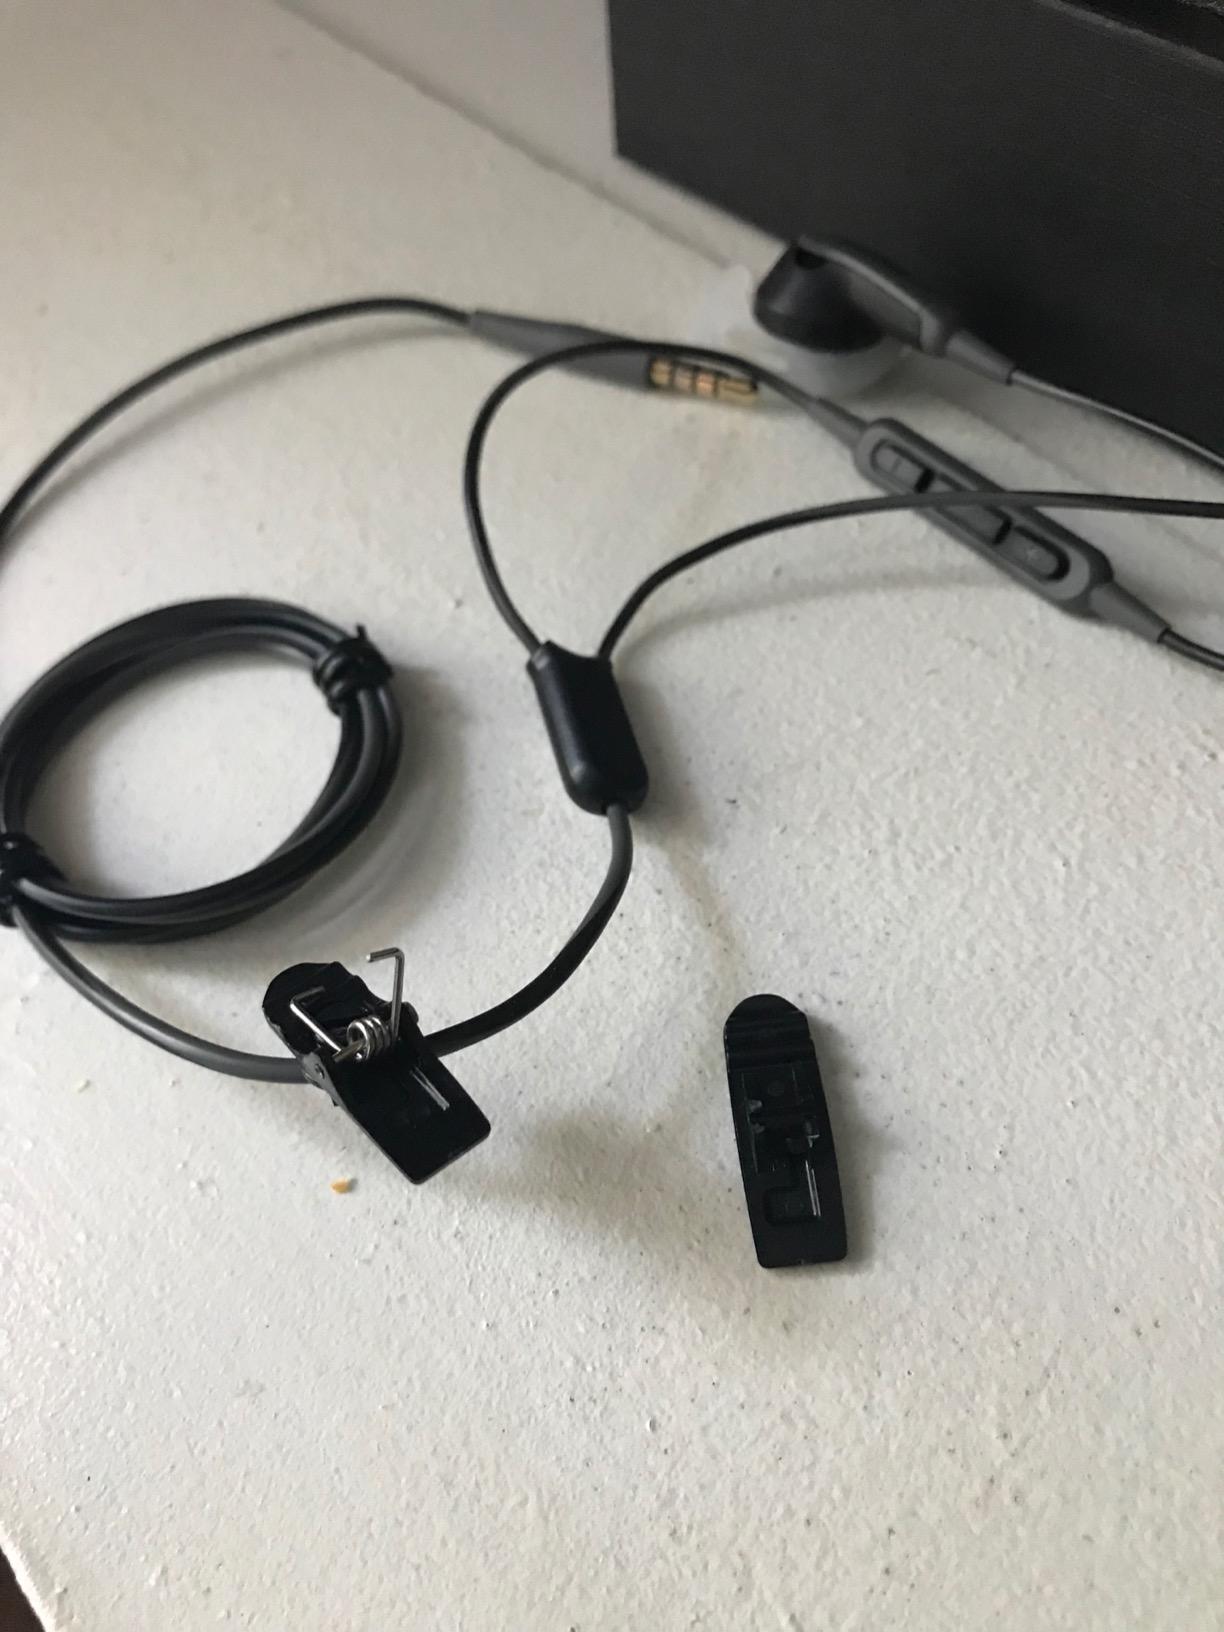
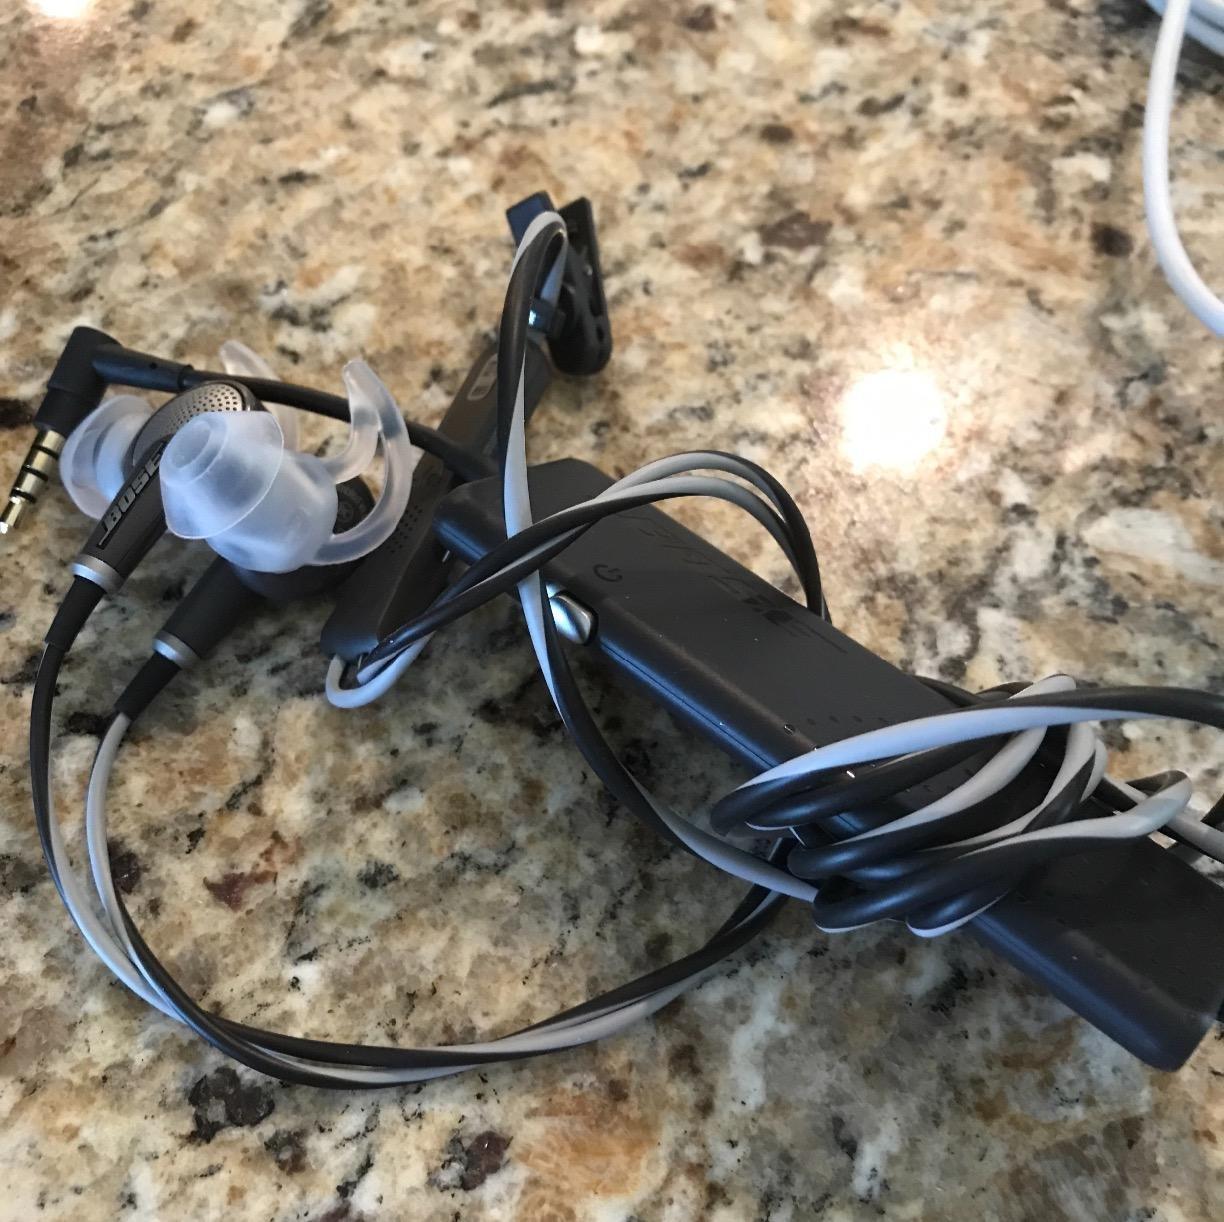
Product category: headphones
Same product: no